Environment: real
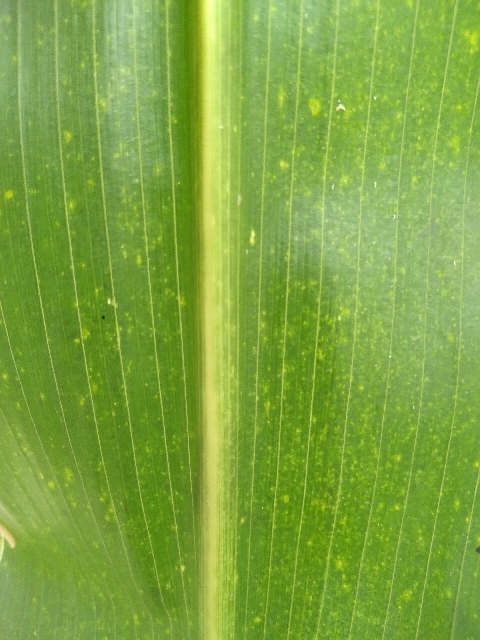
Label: lethal_necrosis